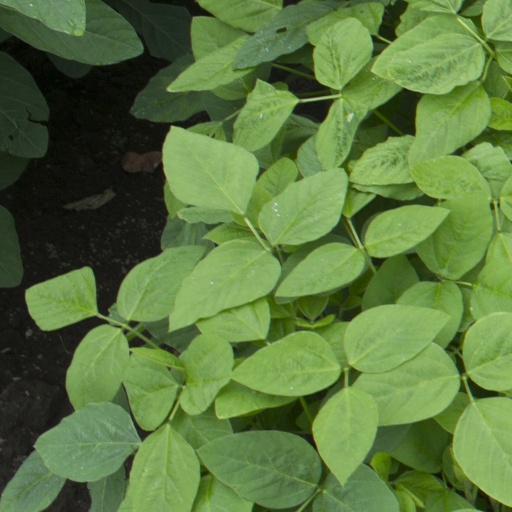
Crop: soybean